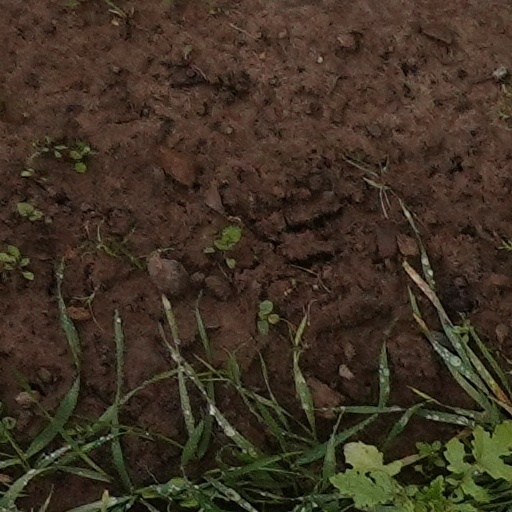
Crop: wheat